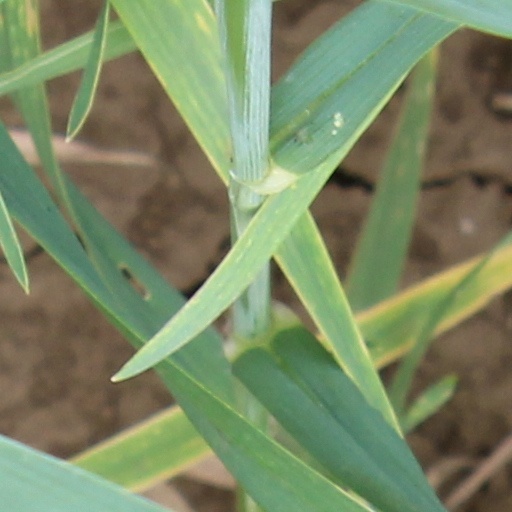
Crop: wheat